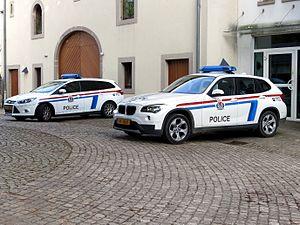
Au Luxembourg, la Police grand-ducale est une police d'État. Elle est rattachée au ministère de la Sécurité intérieure